1st South African Infantry Brigade

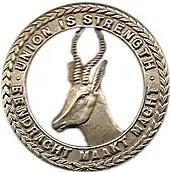
Cap Badge of the 1st South African Infantry Brigade

The South African 1st Infantry Brigade was an infantry brigade of the army of the Union of South Africa during World Wars I and II. During World War I, the brigade served as a British formation in Egypt and on the Western Front, most famously the Battle of Delville Wood. It was reactivated at the start of the Second World War as a South African formation and served in East Africa and the Western Desert; the brigade disbanded on 1 January 1943.